NCUBE

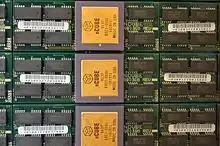
Three single-chip nCUBE 2 processors on a 1" x 3.5" module with memory.

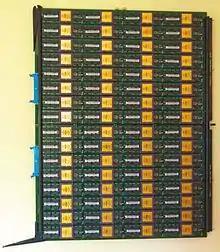
nCUBE 2 circuit board with 64 processors and memory

Each nCUBE 2 CPU also included 13 I/O channels running at 20 Mbit/s. One of these was dedicated to I/O duties, while the other twelve were used as the interconnect system between CPUs. Each channel used wormhole routing to forward messages. The machines themselves were wired up as order-twelve hypercubes, allowing for up to 4,096 CPUs in a single machine.